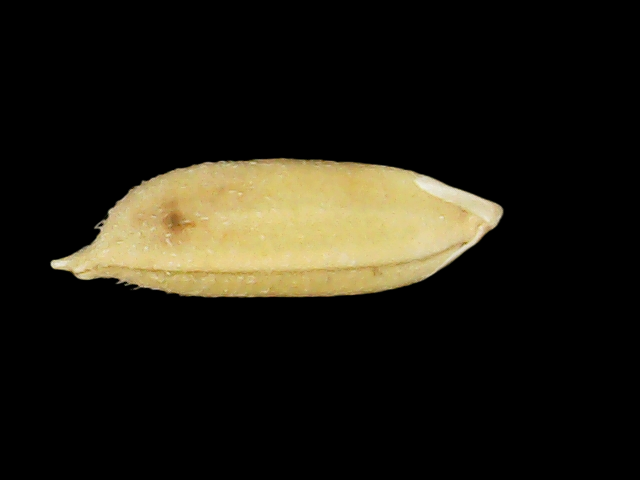
Rice variety: Binadhan24